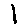
Label: 1